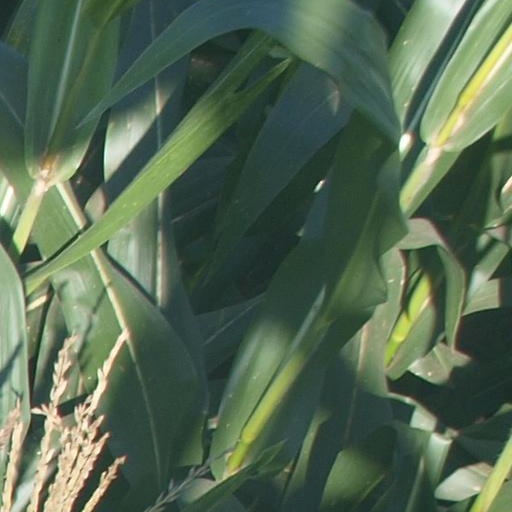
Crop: maize; corn